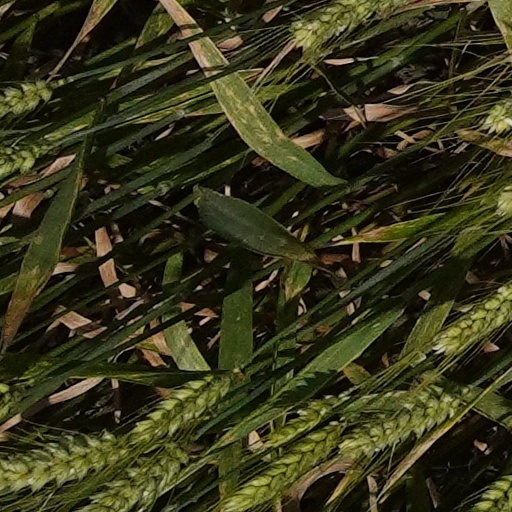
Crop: wheat